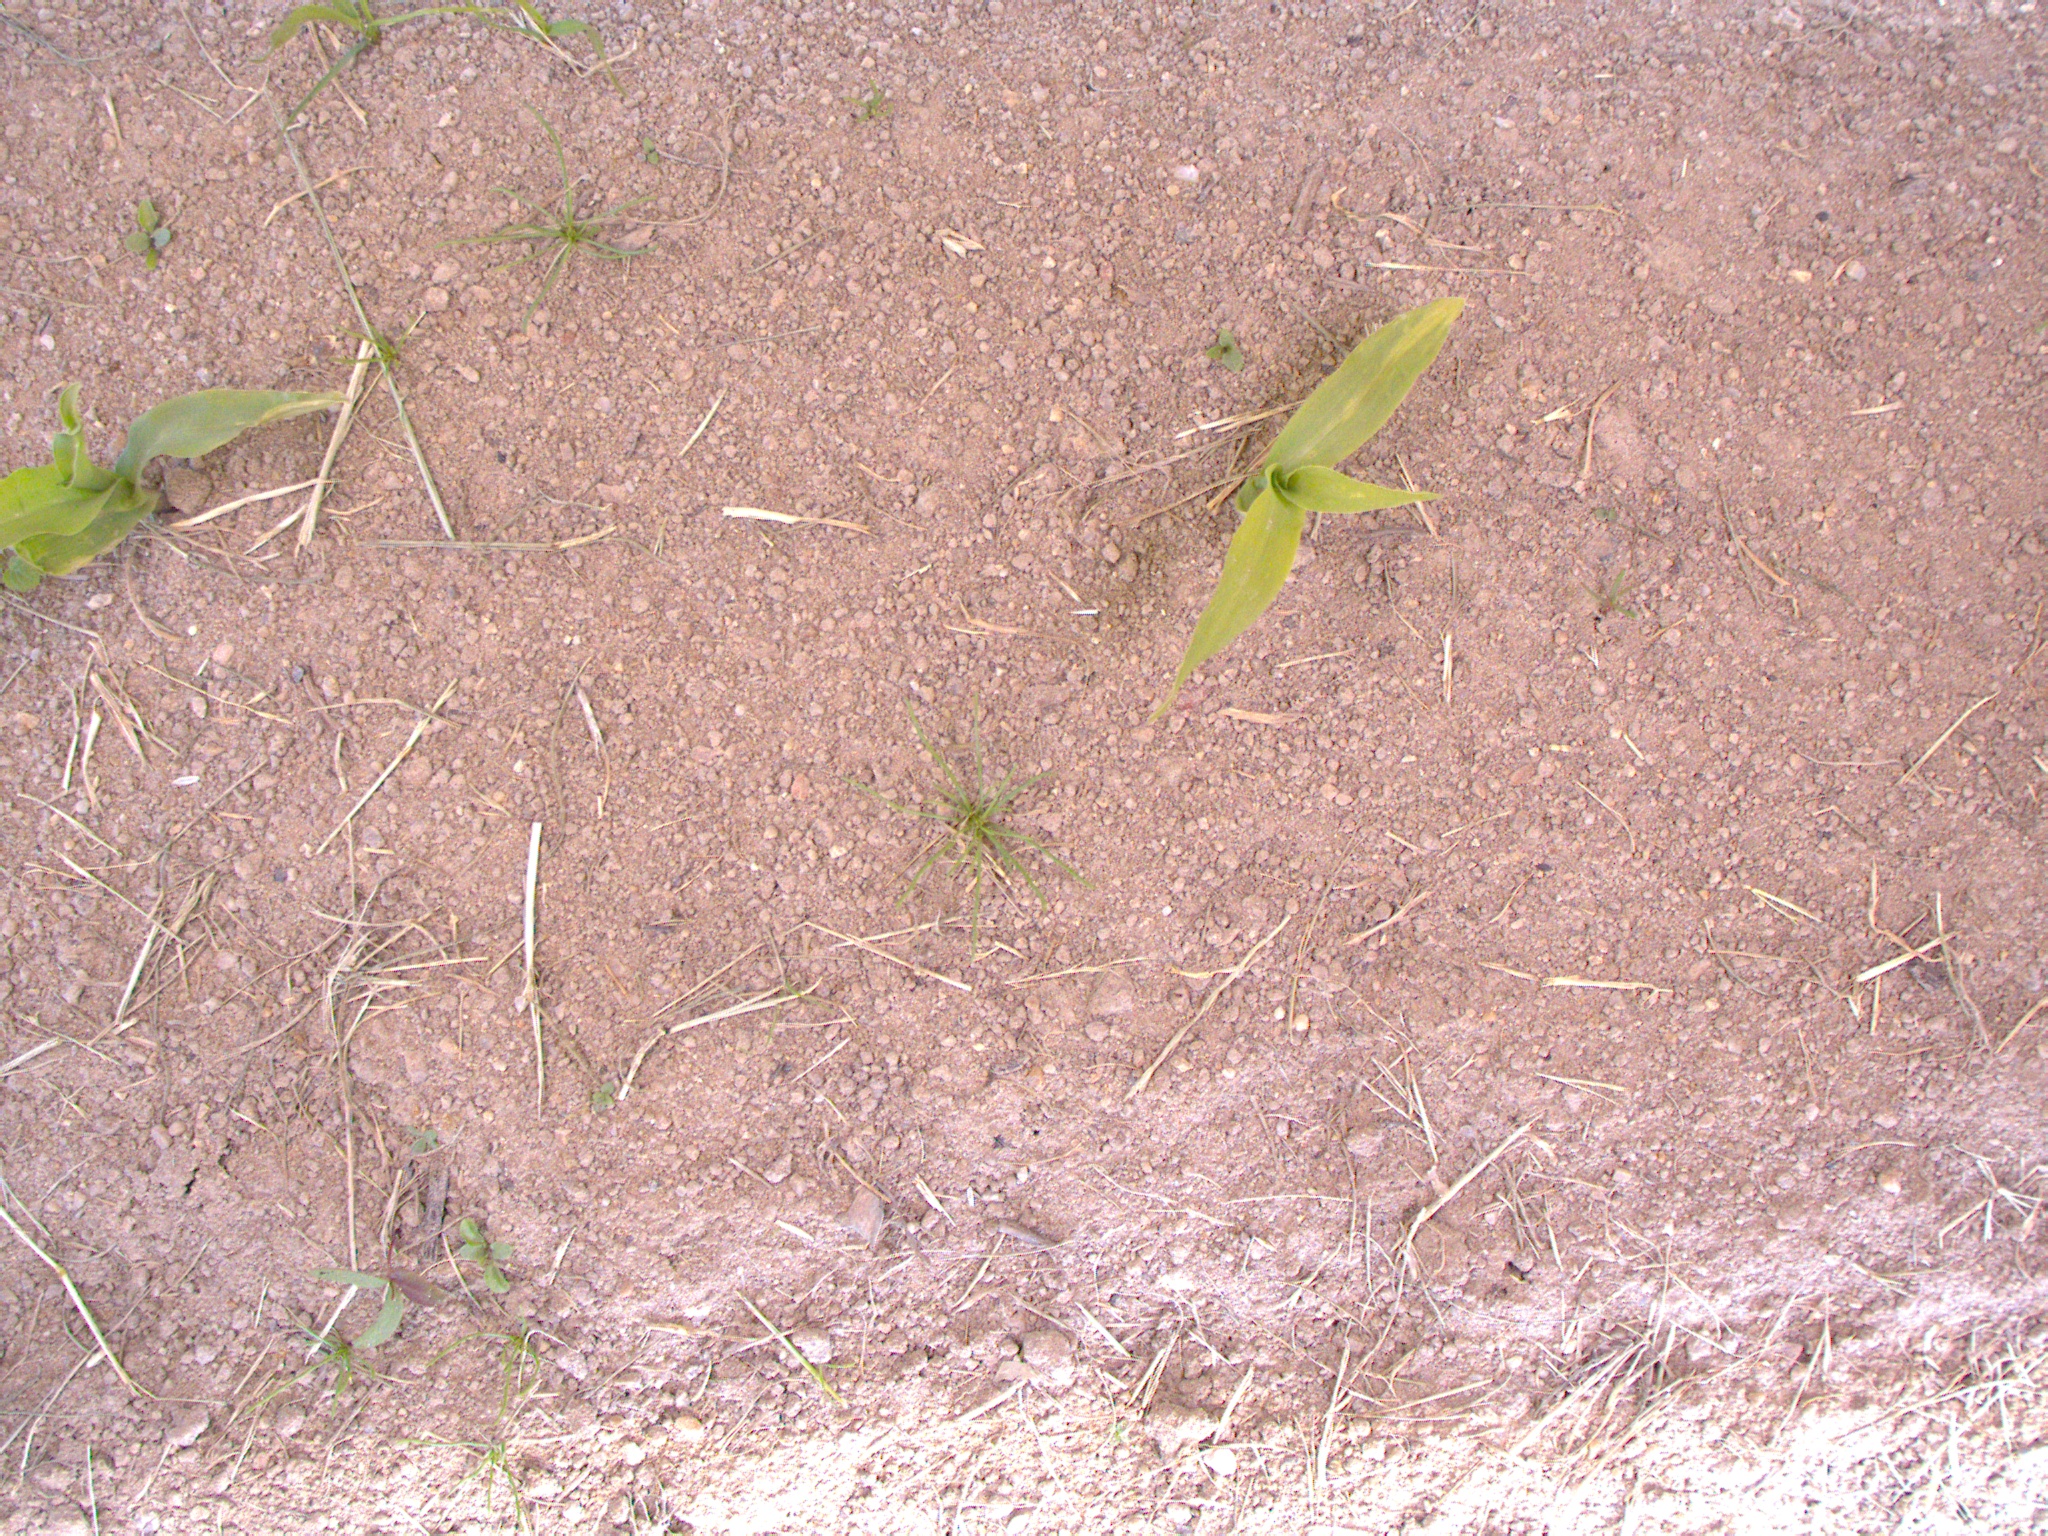
Crop: maize
Objects: maize, maize, stem_maize, stem_maize